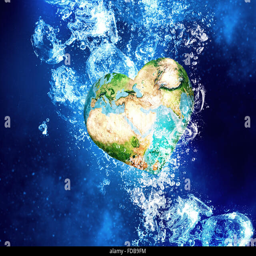
planet sinking in clear blue water .